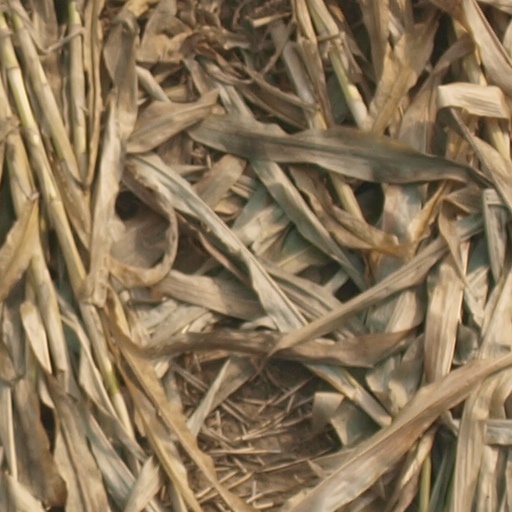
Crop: maize; corn